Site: brandenburg
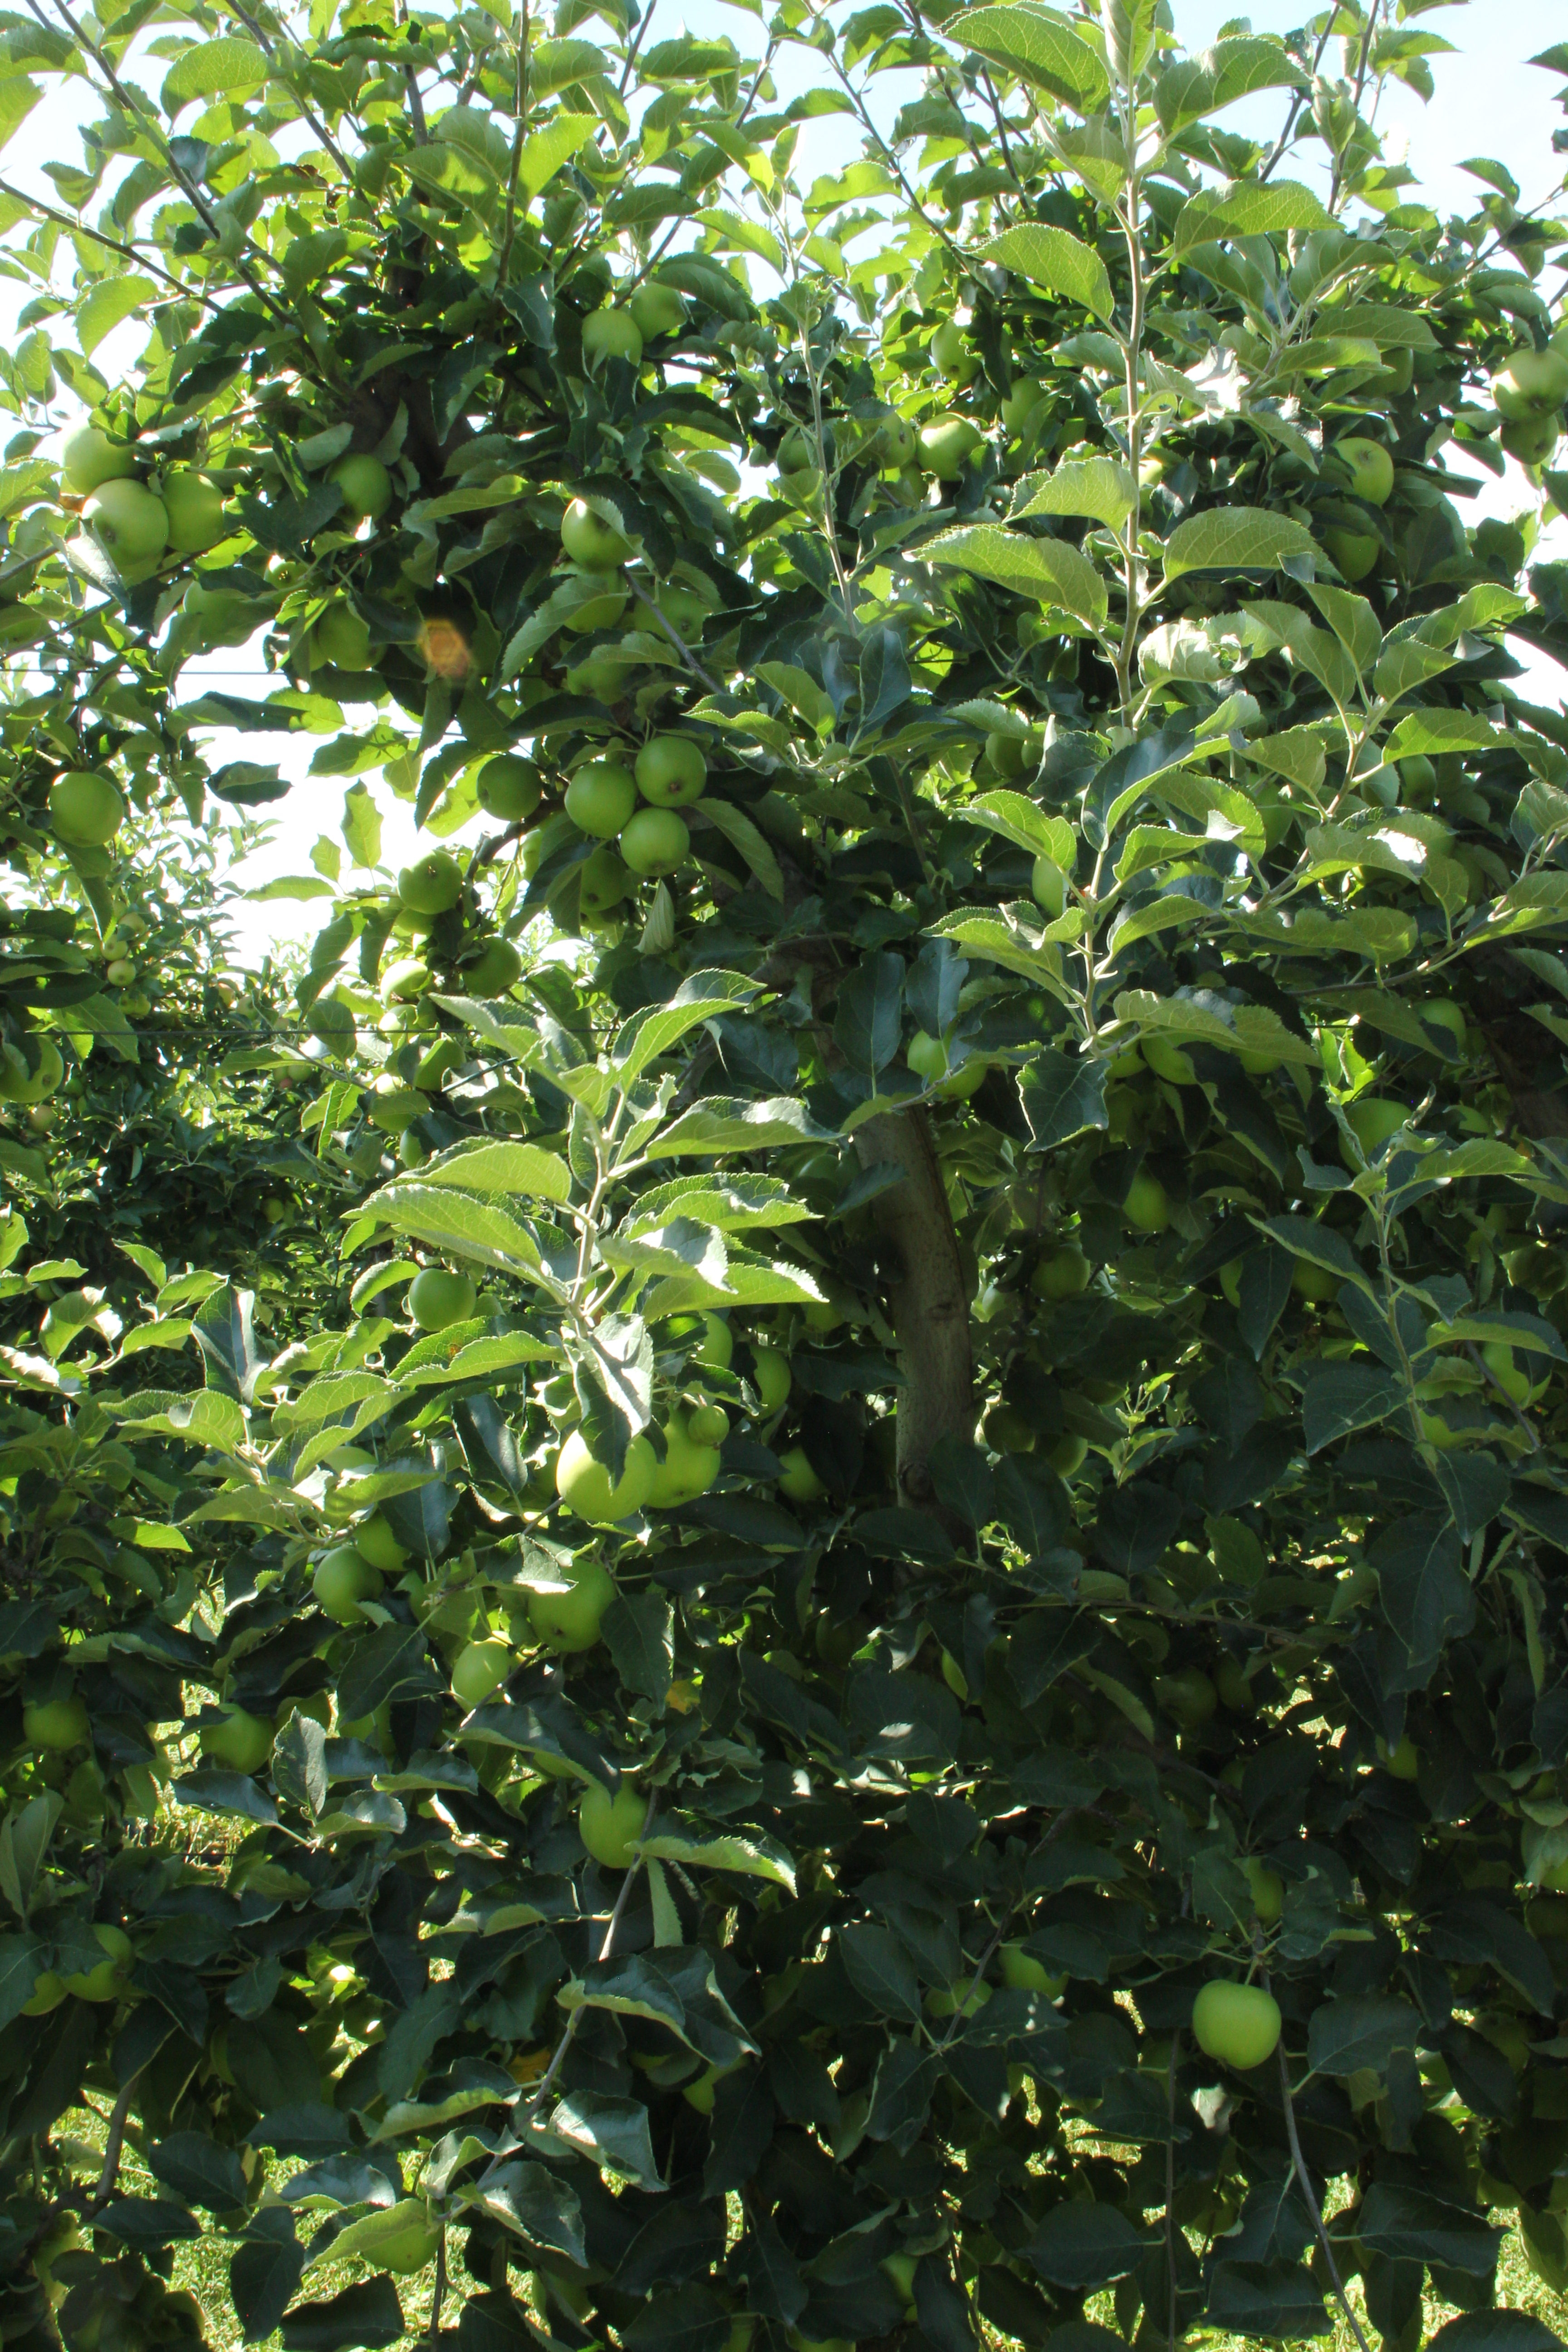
Growth stage (BBCH 77): Development of fruit